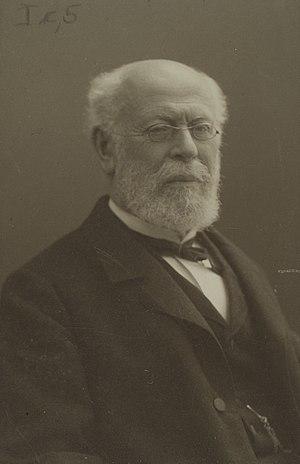
Moritz Benedikt Cantor, à ne pas confondre avec Georg Cantor, son compatriote et contemporain, fut le premier professeur d'histoire des mathématiques en Allemagne. Il créa ou coédita plusieurs revues scientifiques allemandes de la fin du XIXᵉ siècle.